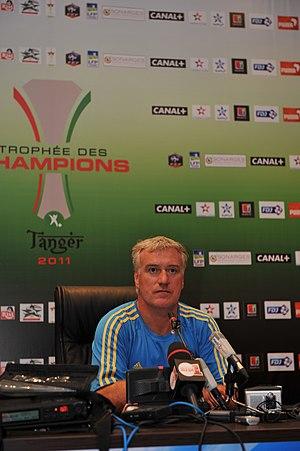
L'entraîneur de l'Olympique de Marseille Didier Deschamps, lors du Trophée des Champions 2011.